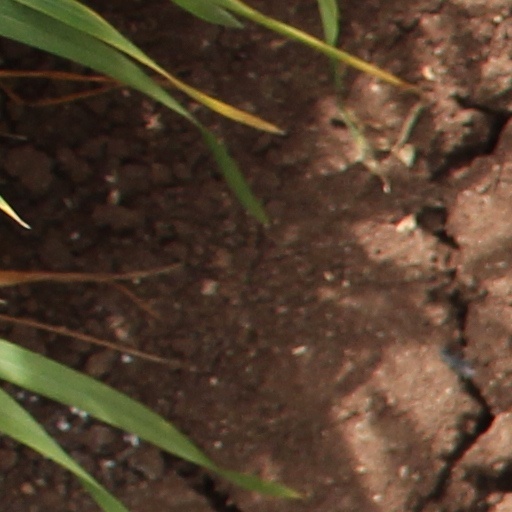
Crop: wheat